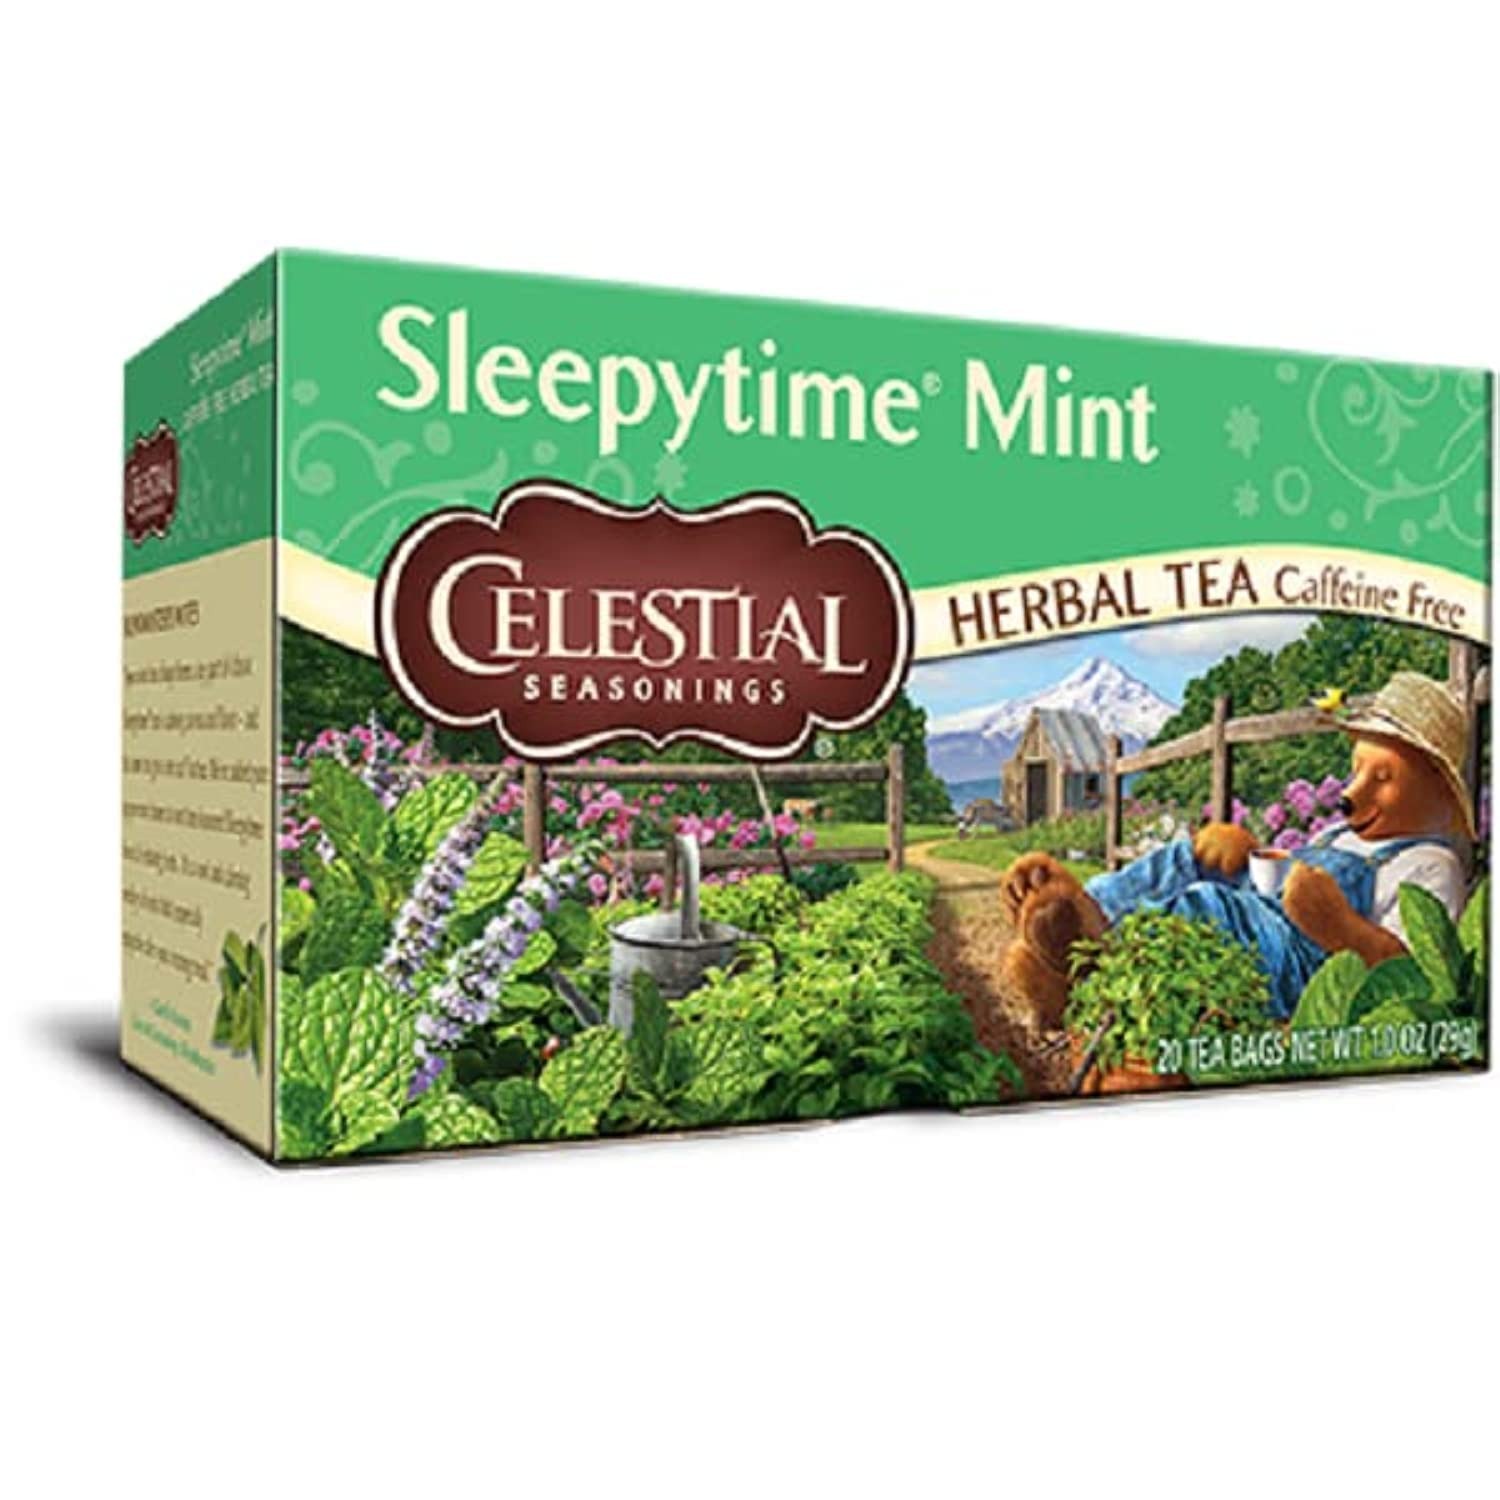
Item Name: Celestial Seasonings Tea Sleepy time Mint 20 Bag, 20 ct
Bullet Point 1: Added pure peppermint leaves to our original Sleepy time blend of spearmint, chamomile and other relaxing herbs
Bullet Point 2: The result is a cool and calming medley of mints that's especially enjoyable after your evening meal
Bullet Point 3: Sleepy time is the original bedtime tea
Bullet Point 4: Country of origin is United States
Bullet Point 5: Allergen information: gluten_free
Bullet Point 6: Specialty: Gluten Free
Value: 20.0
Unit: Count

Price: 4.46